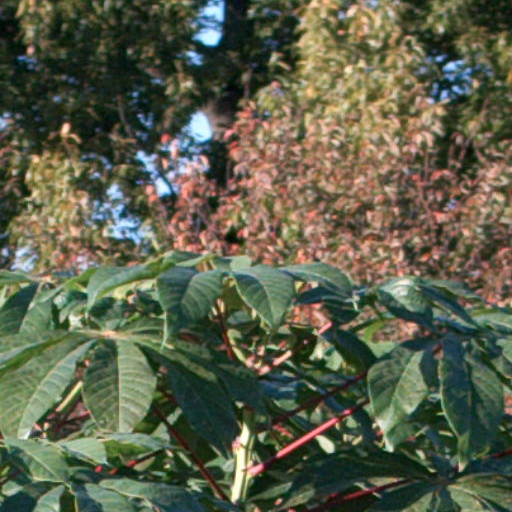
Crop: cassava